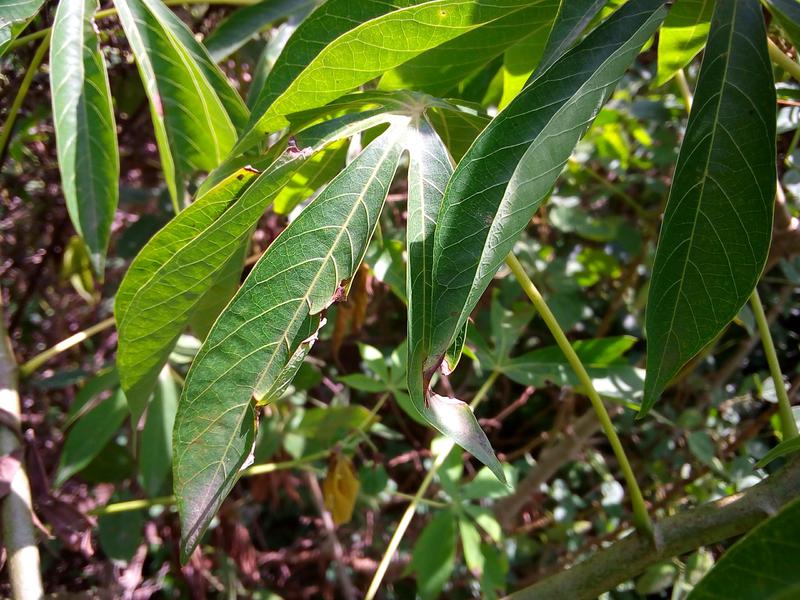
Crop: cassava
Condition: healthy